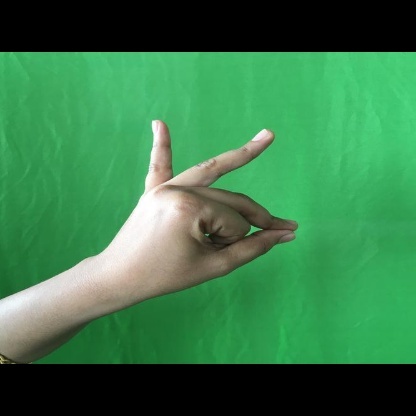
Mudra: Bramaram